Fort Kiowa

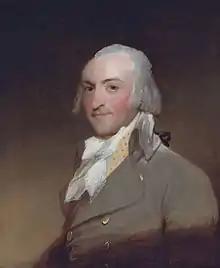
Oil Painting of John Jacob Astor

Later in the same year, John Jacob Astor purchased Fort Kiowa from Pratte for his rapidly expanding American Fur Company. Astor, who was the first multi-millionaire in America, bought Fort Kiowa to establish his presence in the upper Missouri and to further his monopoly on the American fur trade. Astor found the upper Missouri river area to be extremely prosperous. However, in the late 1830s, Astor’s American Fur Company was forced to abandon Fort Kiowa as the once lucrative fur trading business was no longer profitable due to several factors. First, there was a scarcity of beaver caused by rapid overhunting by intruding trappers. Second, there was a lack of public demand in America and Europe for pelts, as a new style, silk hats, was gaining prominence. Lastly, the intrusion of American trappers on what natives perceived as their land angered native tribes who began to revolt against the trappers. As supply and demand both declined, fur trading in America faced extinction.